James Cerretani

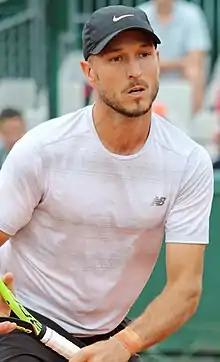
Cerretani at the 2018 French Open

Jamie Cerretani, (born October 2, 1981) is an American professional tennis player. A doubles specialist, he won four ATP World Tour titles in his career. He reached his career-high doubles ranking of World No. 45 on July 21, 2008.